Mary Elizabeth Wilson Sherwood

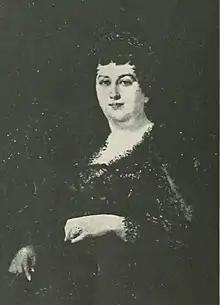

Mary Elizabeth Sherwood (pen names: M. E. W. S., M.E.W. Sherwood, Mrs. John Sherwood; nee Wilson; October 27, 1826 – September 12, 1903) was an American author and socialite. She wrote short stories, poetry, several books, and etiquette manuals, in addition to contributing to many magazines and translating poems from European languages. Among her writings are "The Sarcasm of Destiny", "A Transplanted Rose", "Manners and Social Usages", "Sweet Briar", and "Roxobel". Better known as Mrs. John Sherwood, some of her literary works were published as "M.E.W.S." or "M.E.W. Sherwood".